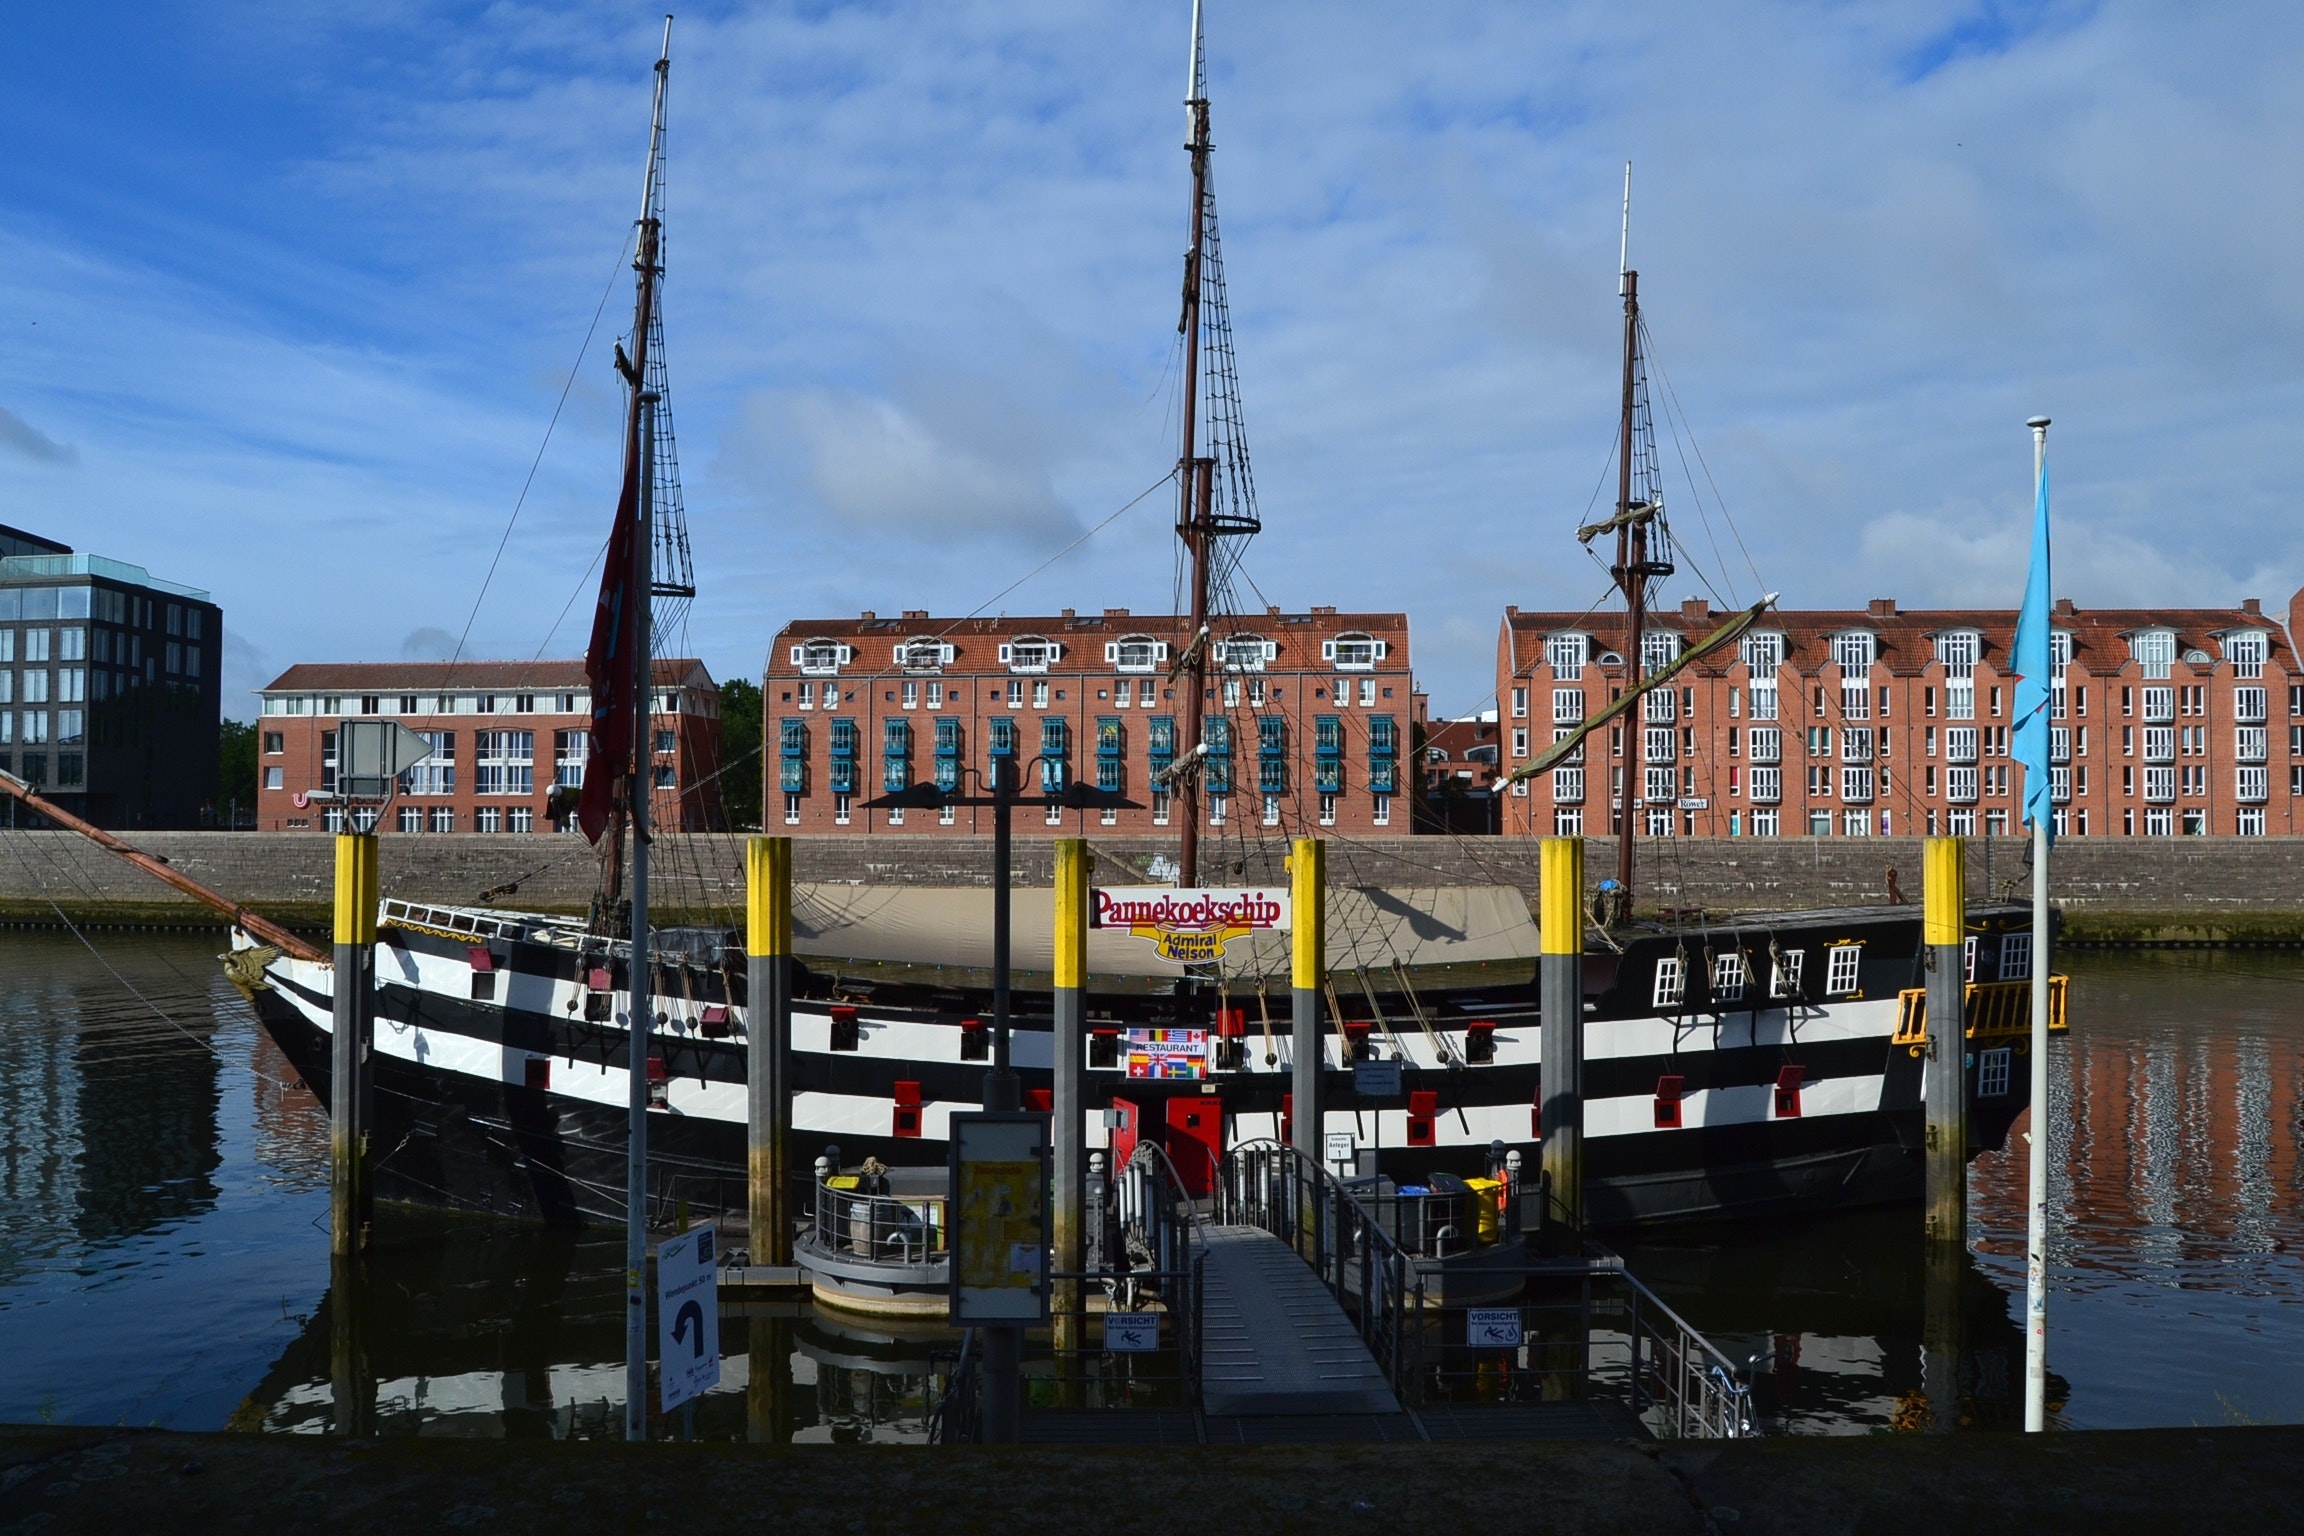
water transportation, water, vehicle, boat, reflection, harbor, sky, waterway, watercraft, port, dock, marina, channel, river, architecture, ship, city